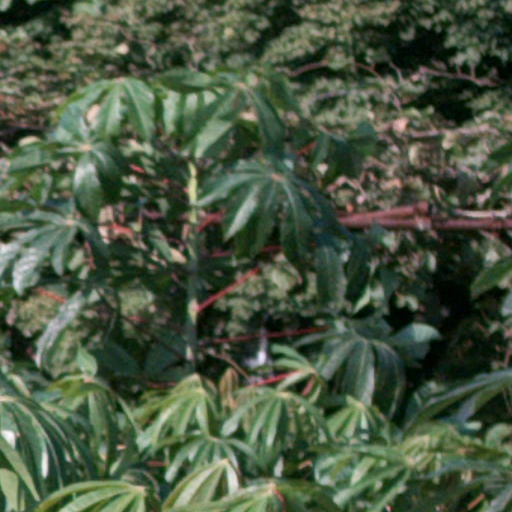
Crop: cassava